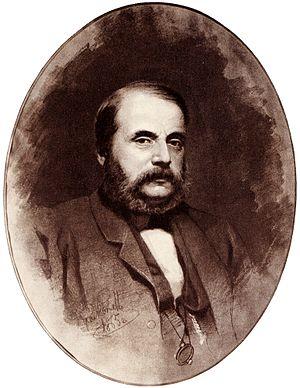
La Frégate Pallas est un récit de voyage de l'écrivain russe Ivan Gontcharov qui parut dans diverses revues littéraires russes entre 1855 et 1857, puis en deux volumes publiés en 1858.